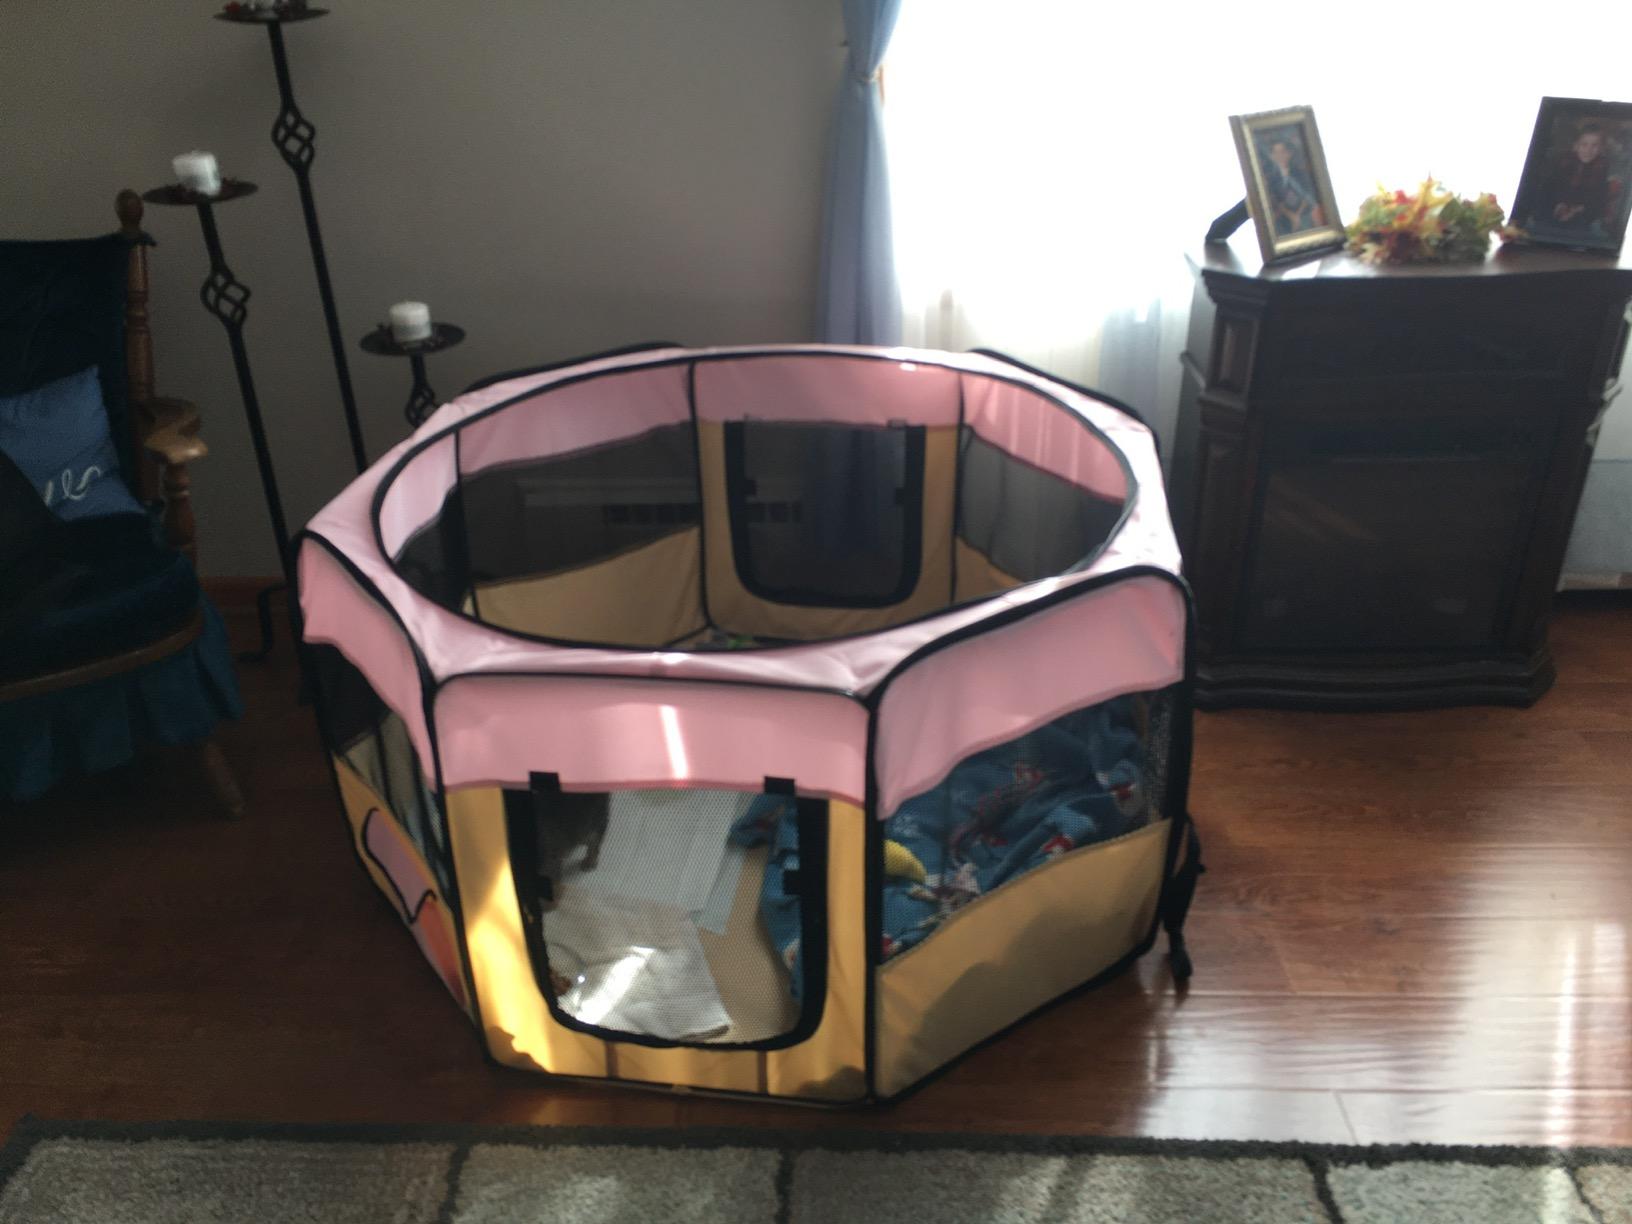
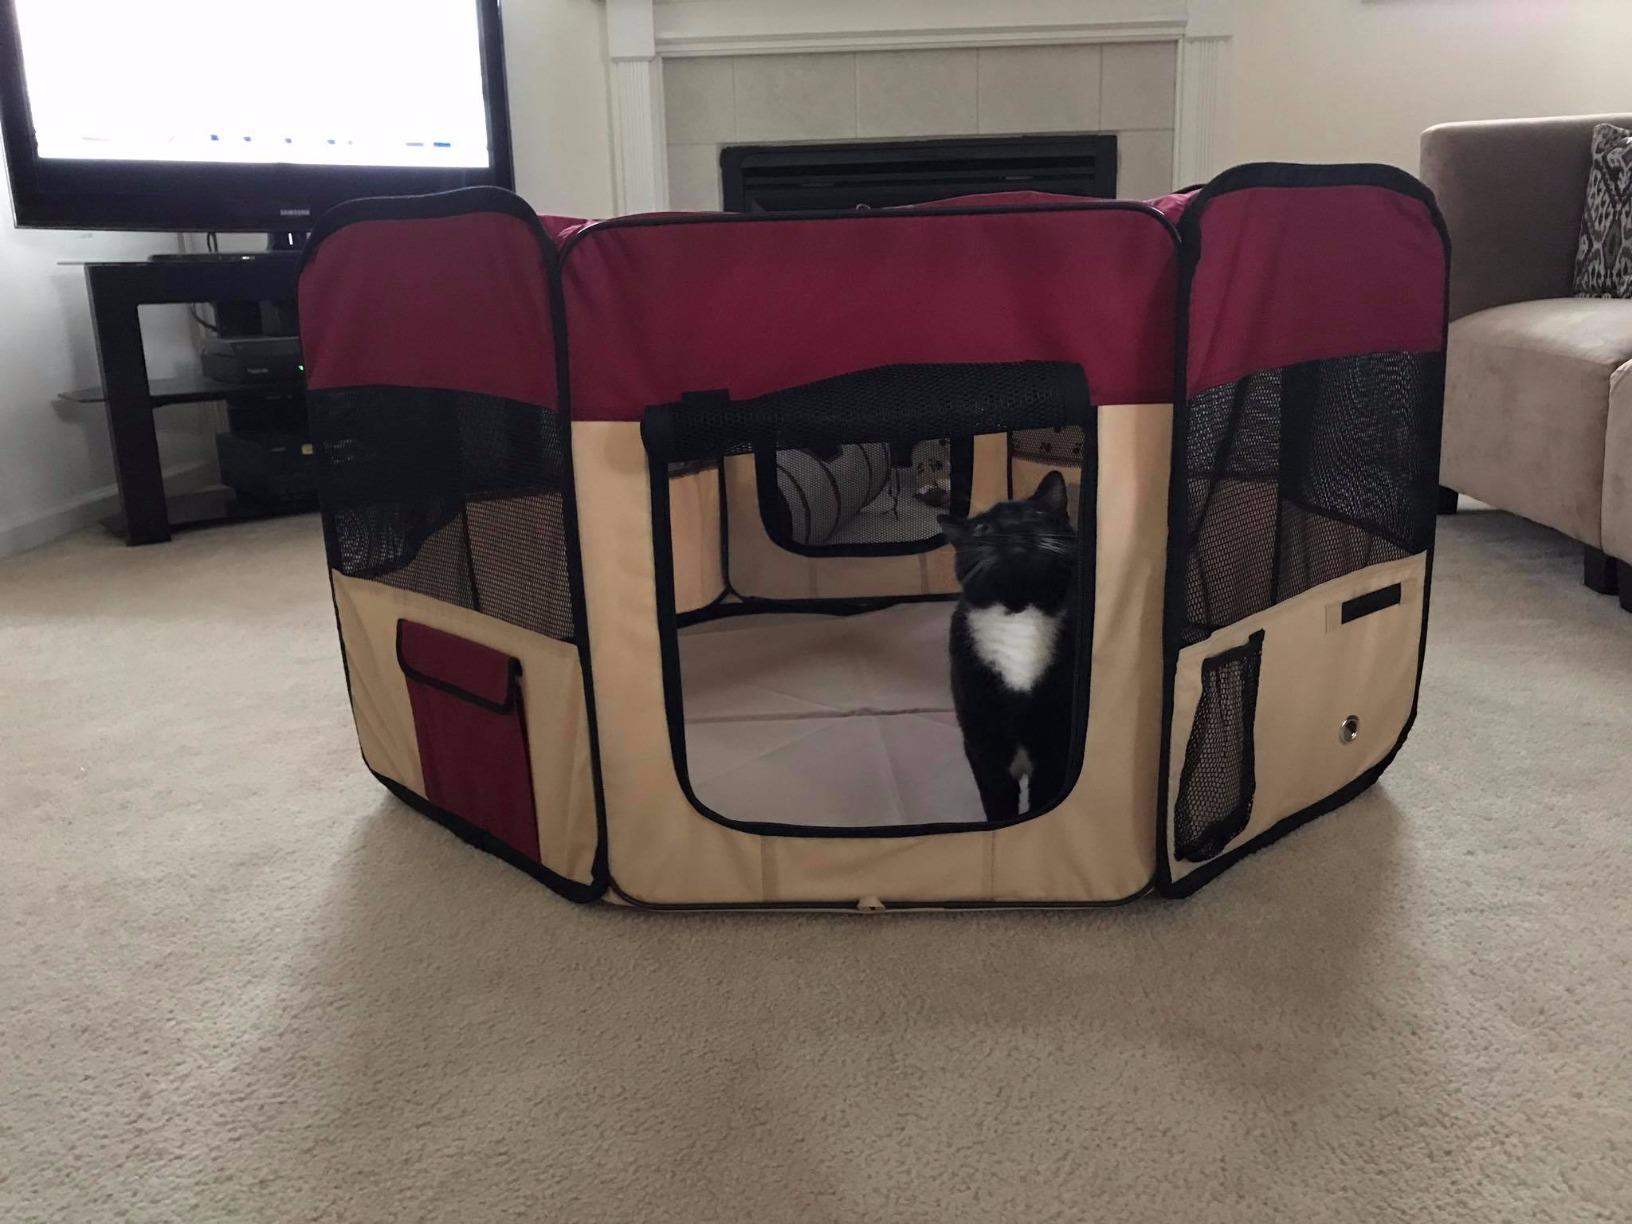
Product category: items_kennel
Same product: no